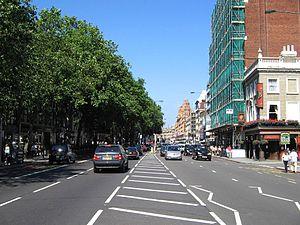
Brompton Road est une rue de Londres.